The Wagons Roll at Night

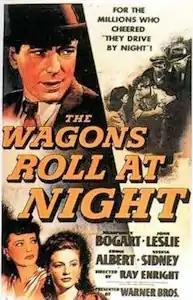
1941 movie poster

The Wagons Roll at Night is a 1941 American circus drama film directed by Ray Enright and starring Humphrey Bogart as traveling carnival owner Nick Coster, Sylvia Sidney as his girlfriend, and Eddie Albert as a newcomer who falls in love with Nick's sister, played by Joan Leslie. The screenplay is by Fred Niblo Jr. and Barry Trivers, and the film is based on the 1936 novel "Kid Galahad" by Francis Wallace, first published as a serial in "The Saturday Evening Post."